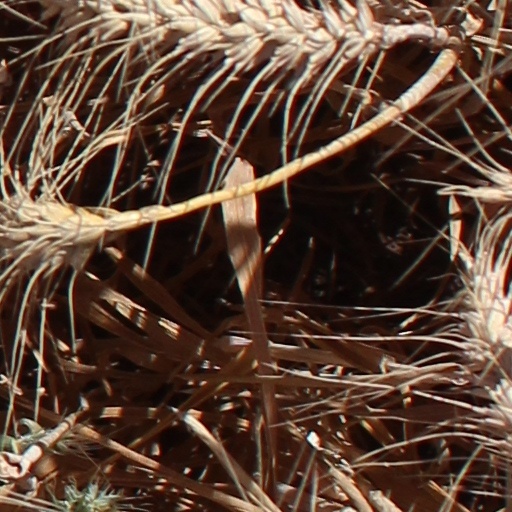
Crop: wheat